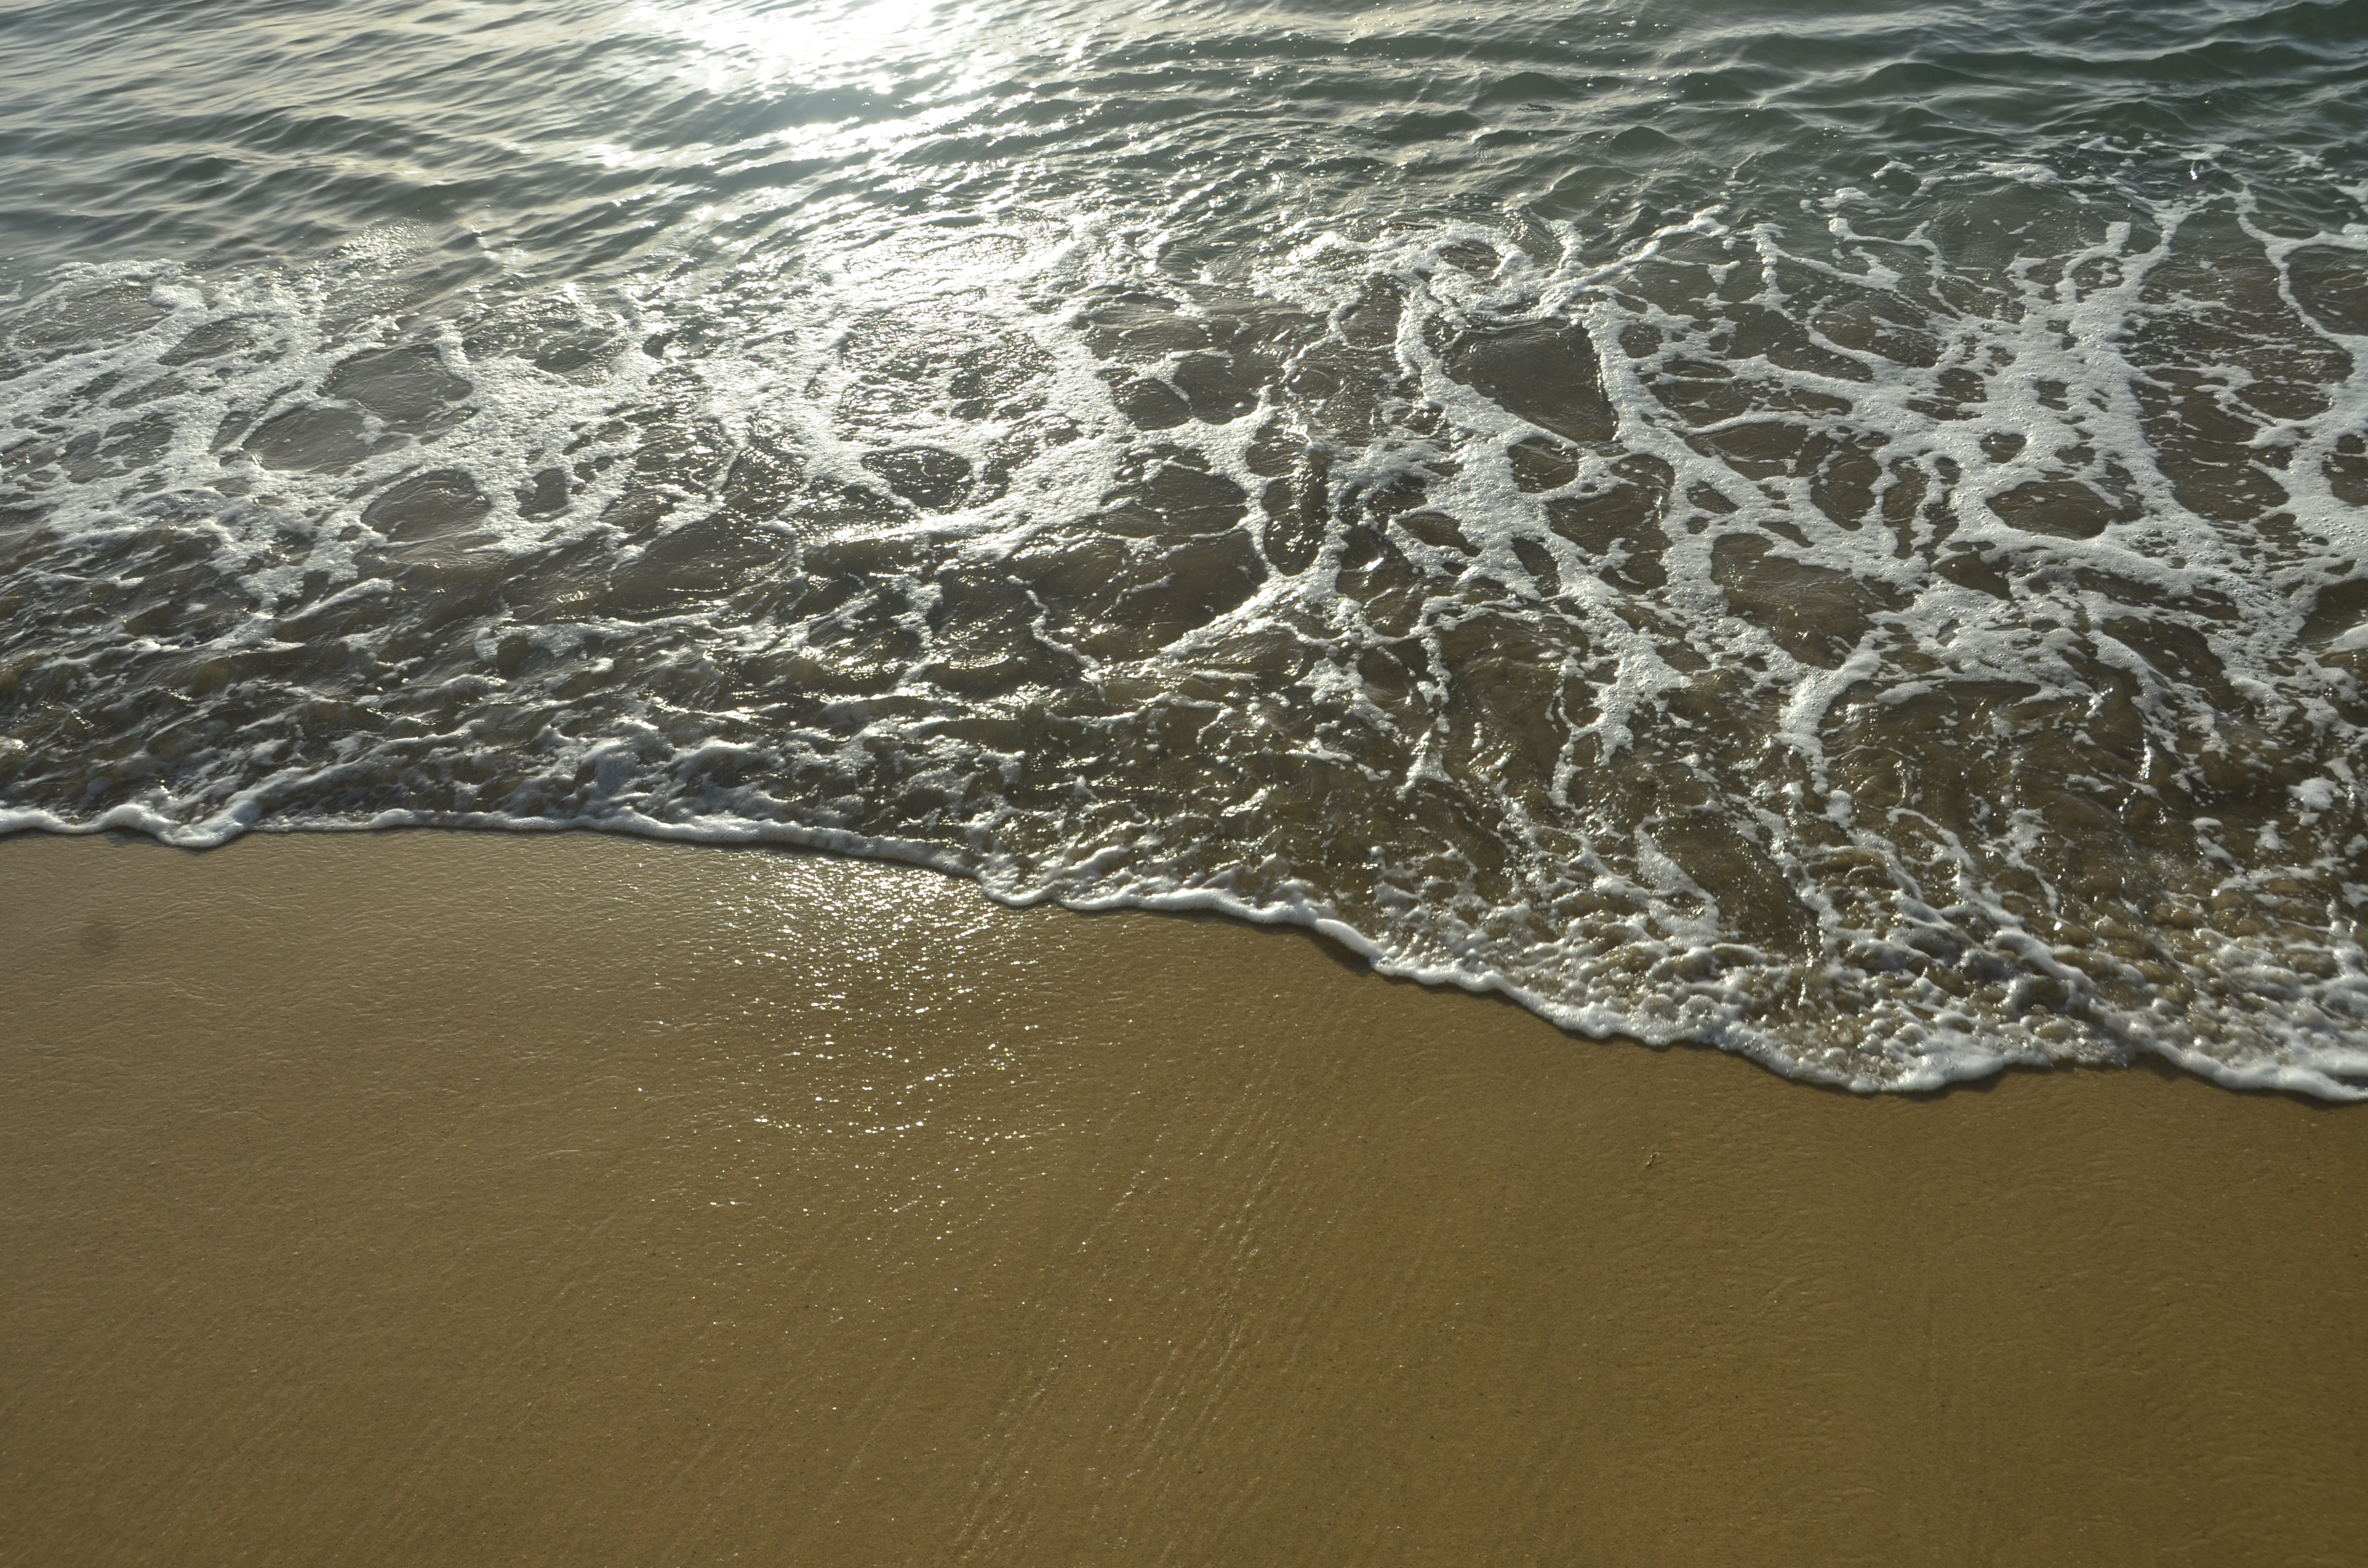
beach, sea, sand, sunshine, wave, material, the waves, the sea, caribbean sea, wind wave